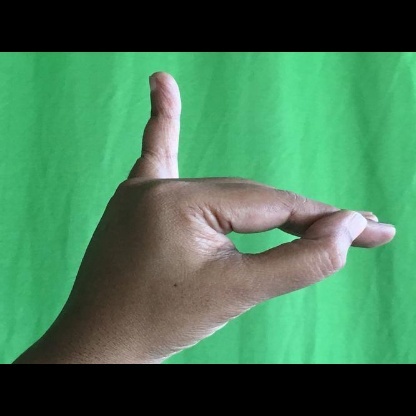
Mudra: Hamsapaksha